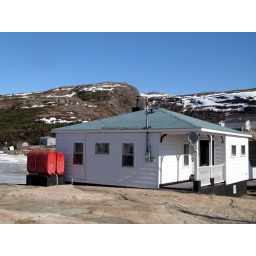
Red tanks near a white house